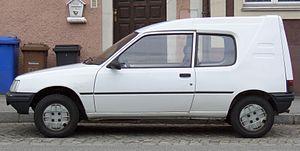
Durisotti est une entreprise française qui travaille en tant qu'unité de production et de conception pour différents constructeurs automobiles pour la modification et l'aménagement spécifique de véhicules.